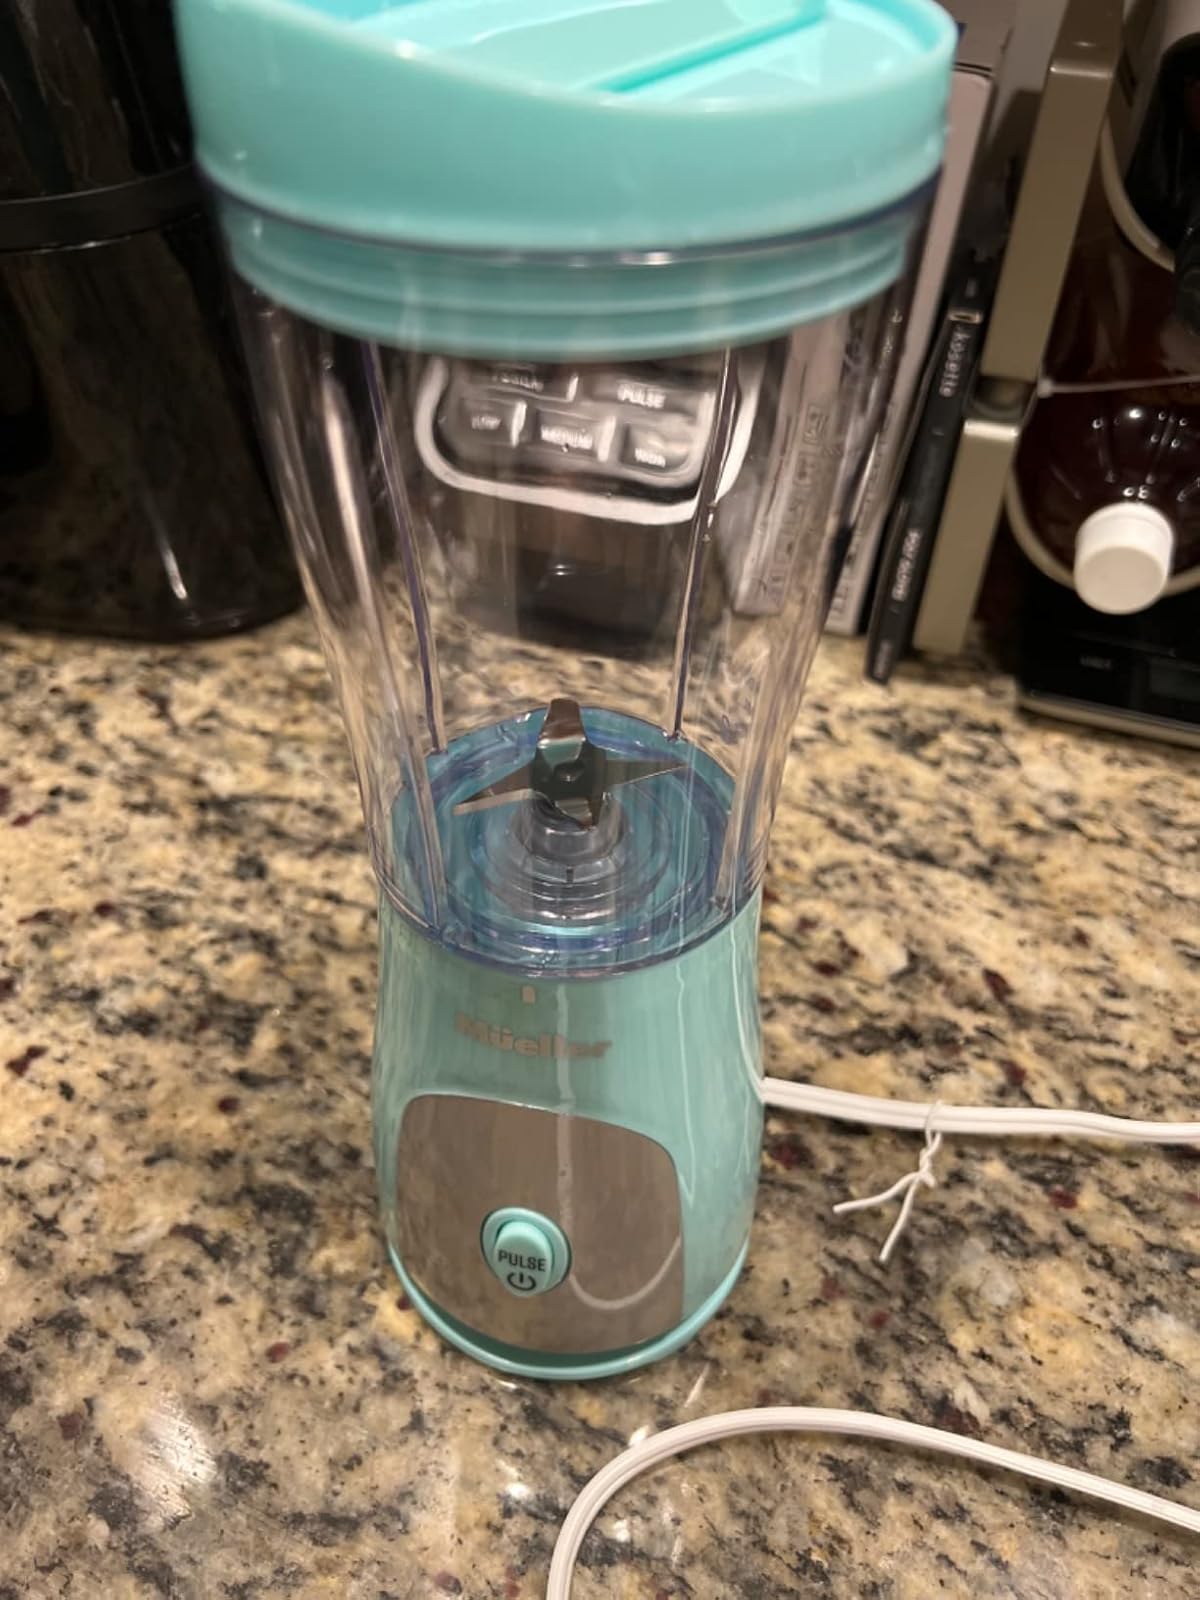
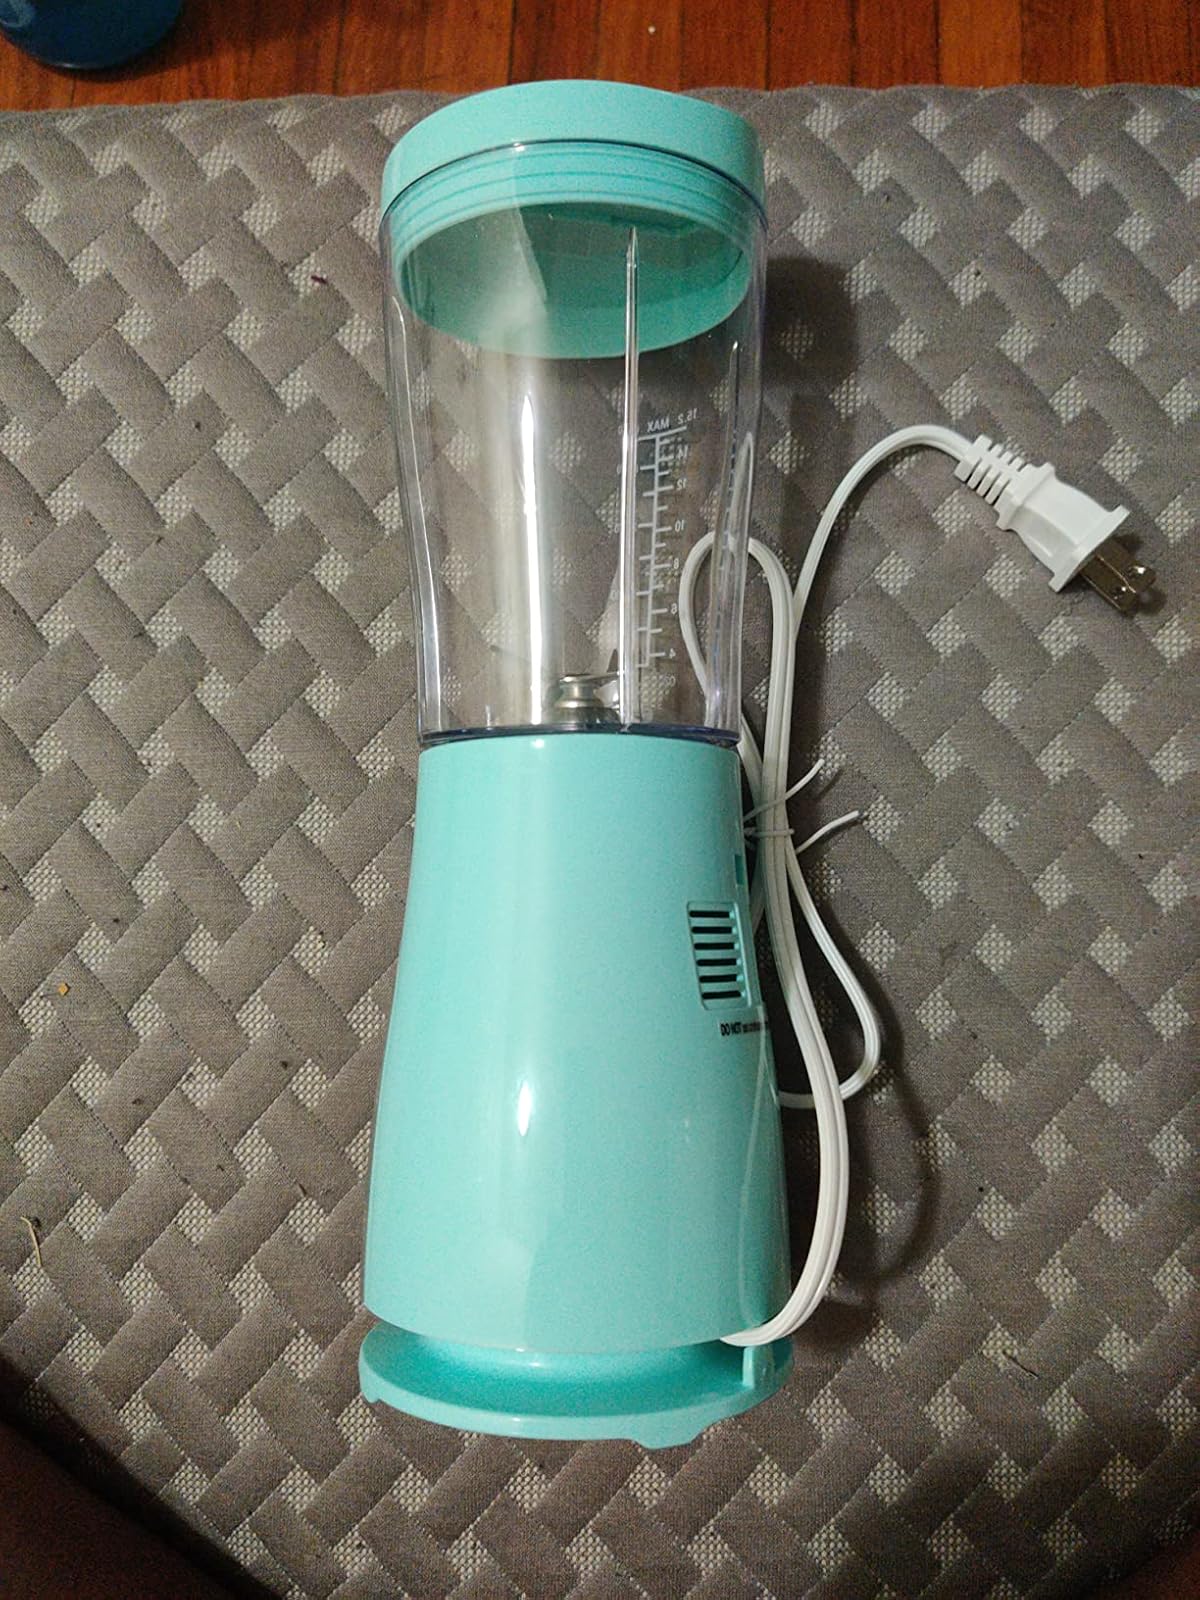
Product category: items_blender
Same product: yes